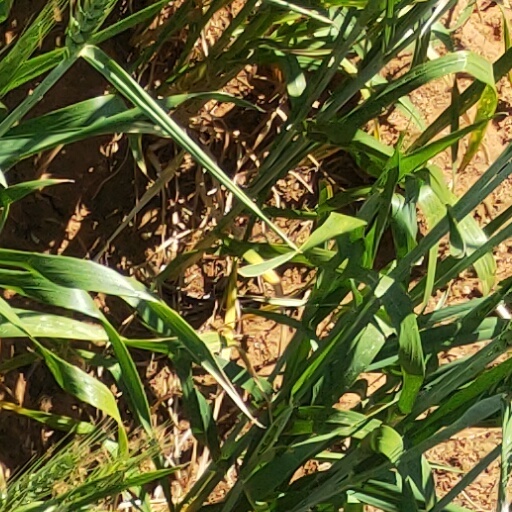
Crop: wheat